Kolkata Suburban Railway

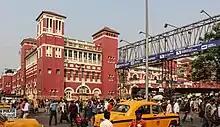
Howrah railway station (Terminal 2)

The South Eastern line has one interchange station with the Eastern Line at Howrah Junction. Rolling stock consists of a fleet of AC EMUs. The major car sheds on this line are at Kharagpur, Tikiapara, and Panskura.